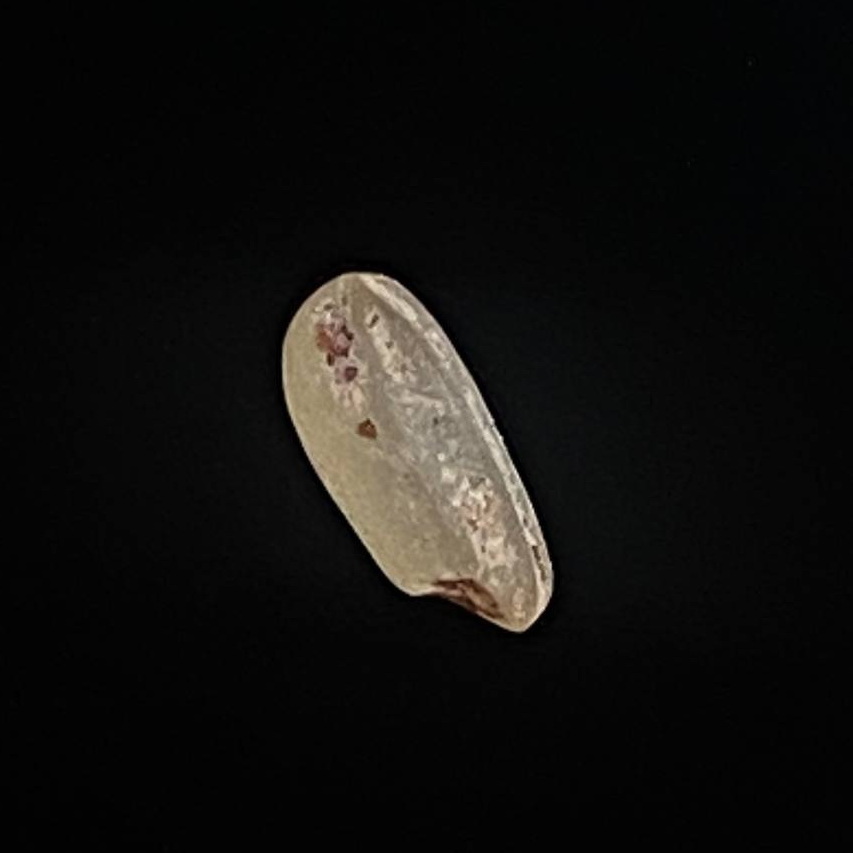
Rice variety: Amon